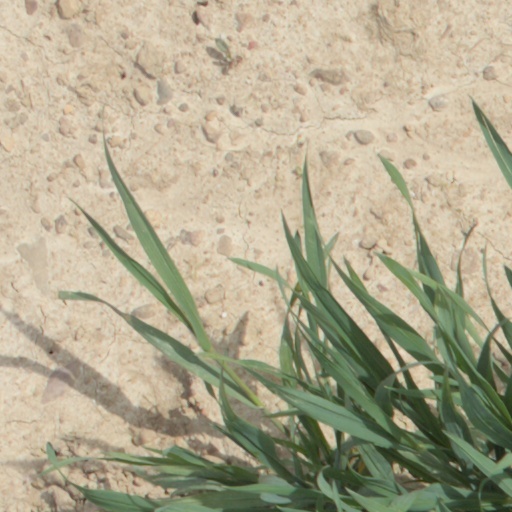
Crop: wheat